Okapi

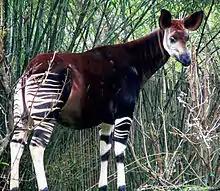
Okapi at Disney's Animal Kingdom

The okapi is easily distinguished from its nearest extant relative, the giraffe. It is much smaller than the giraffe and shares more external similarities with bovids and cervids. Ossicones are present only in the male okapi, while both sexes of giraffe possess this feature. The okapi has large palatine sinuses (hollow cavities in the palate), unique among the giraffids. Morphological features shared between the giraffe and the okapi include a similar gait – both use a pacing gait, stepping simultaneously with the front and the hind leg on the same side of the body, unlike other ungulates that walk by moving alternate legs on either side of the body – and a long, black tongue (longer in the okapi) useful for plucking buds and leaves, as well as for grooming.